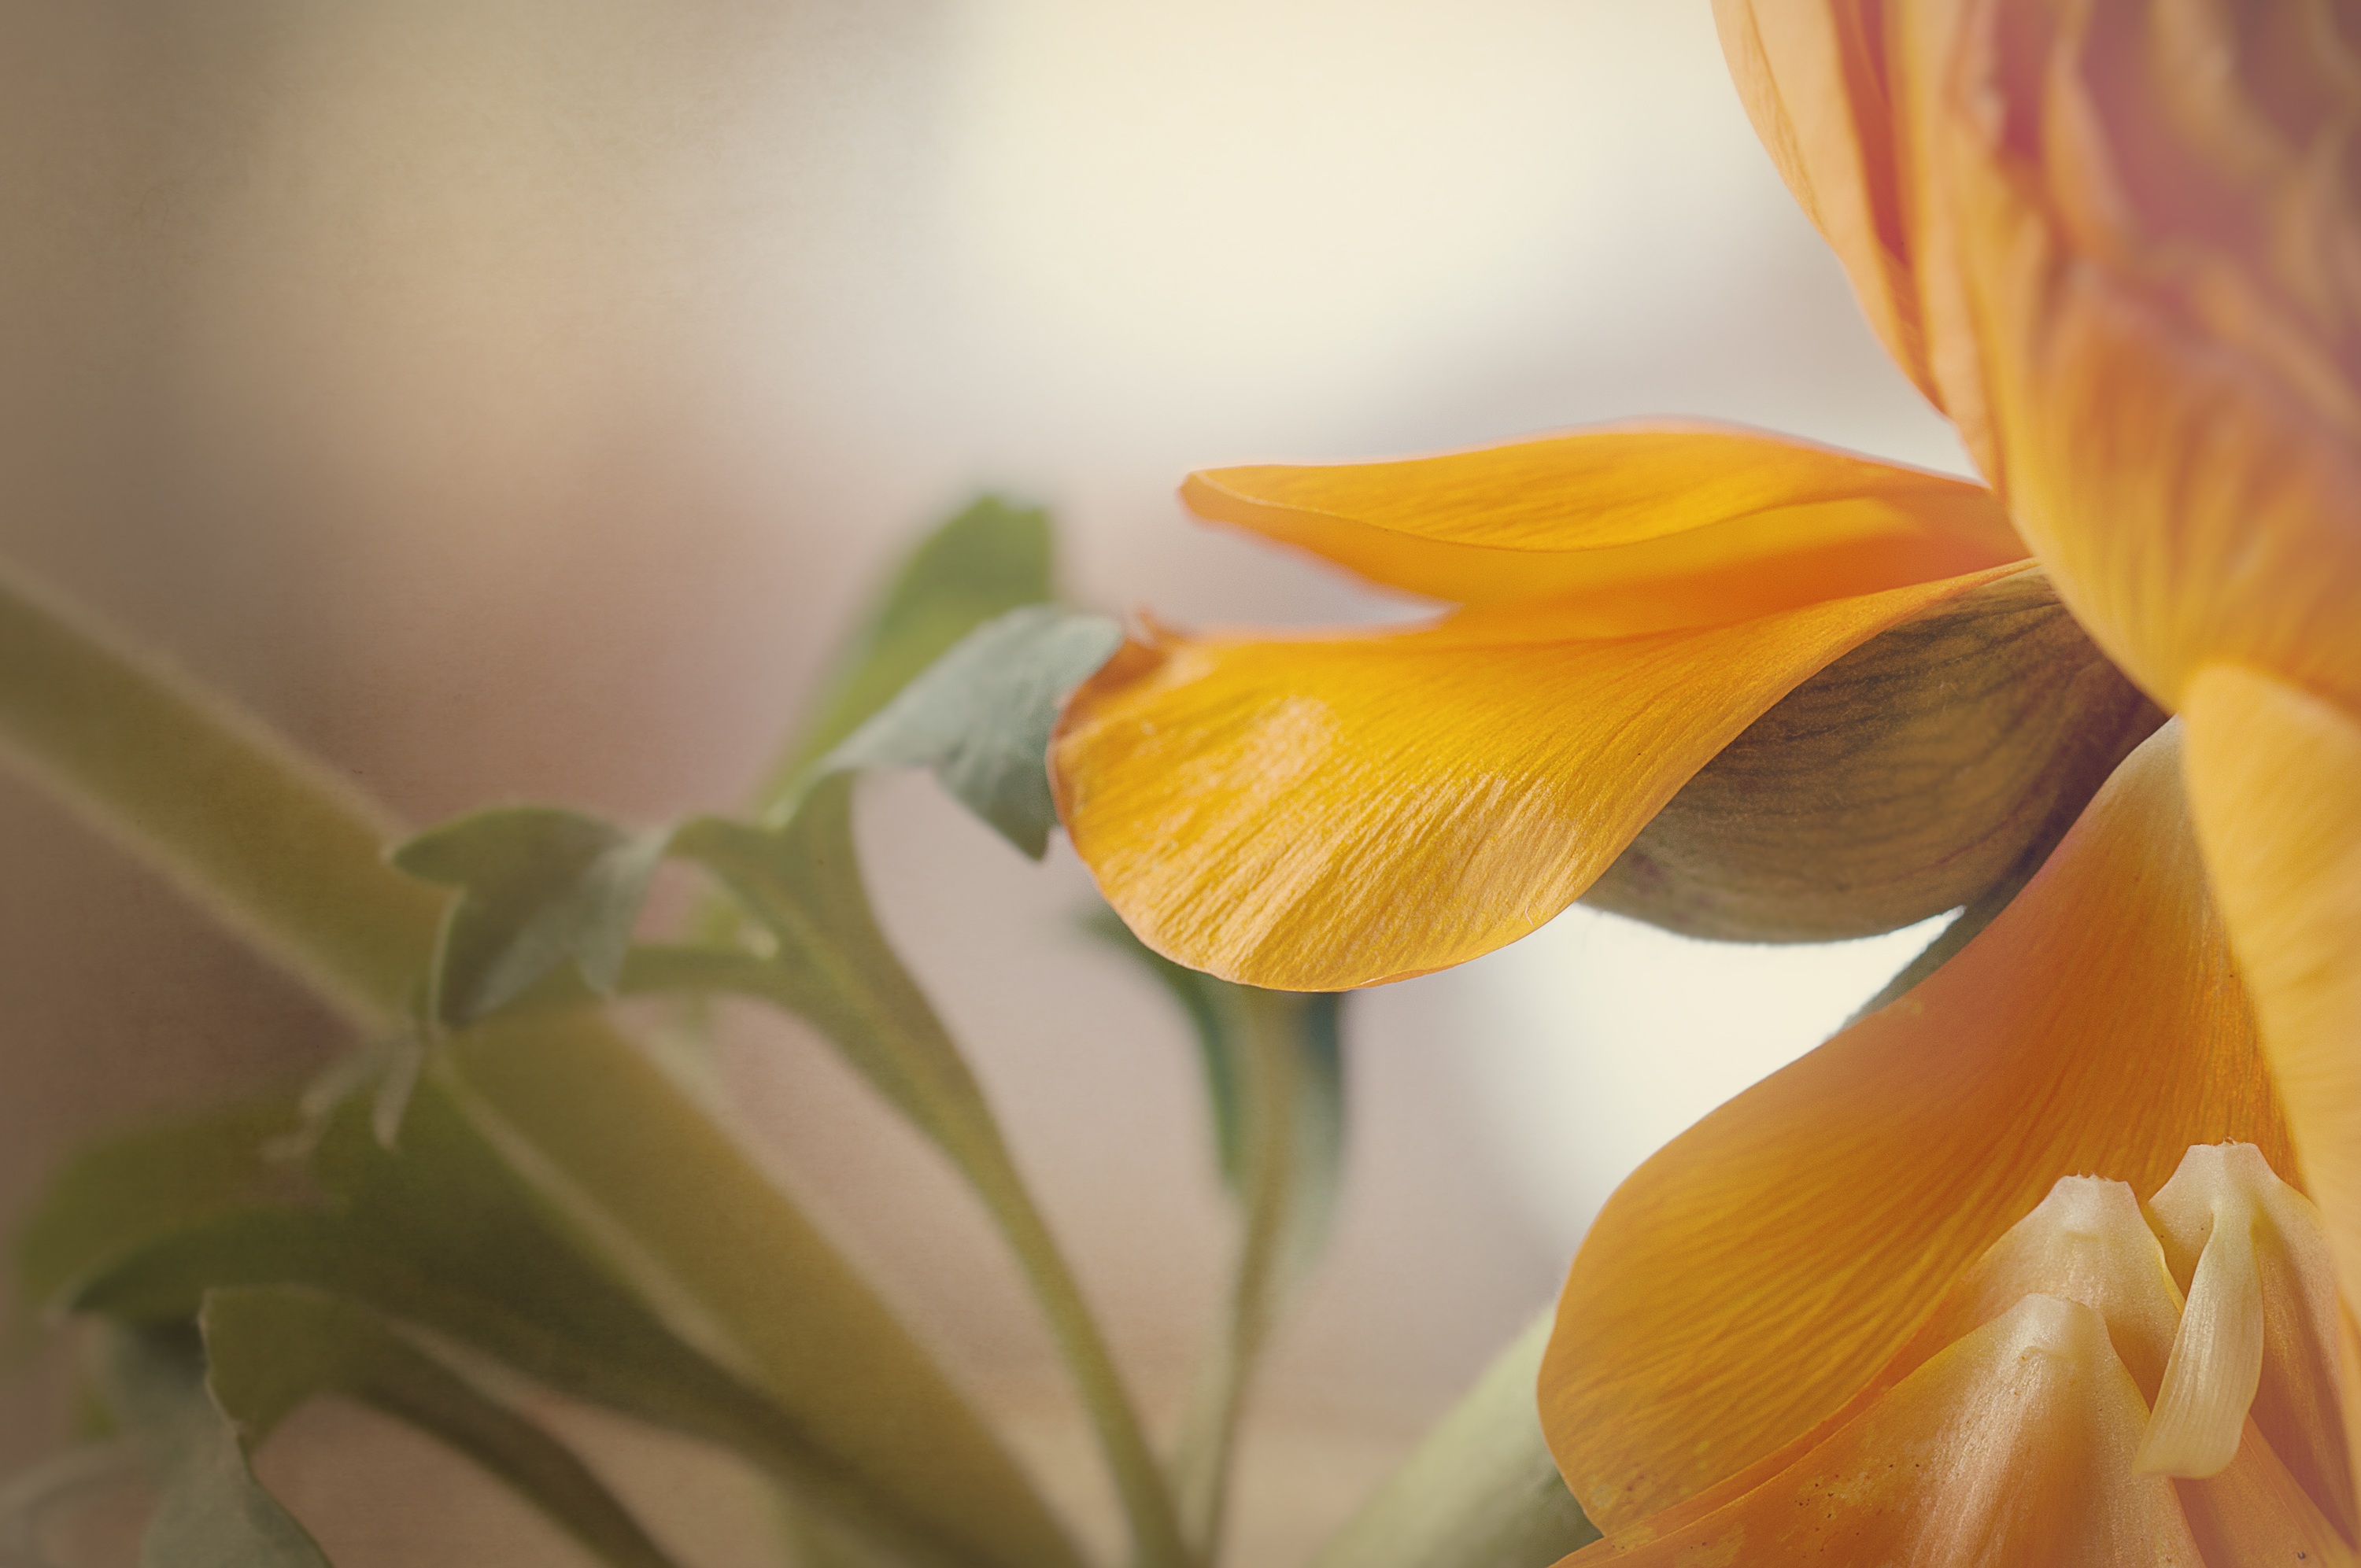
blossom, plant, photography, leaf, flower, petal, bloom, orange, romantic, botany, yellow, close, flora, close up, petals, eye, beautiful, tender, spring flower, ranunculus, macro photography, flowering plant, plant stem, land plant